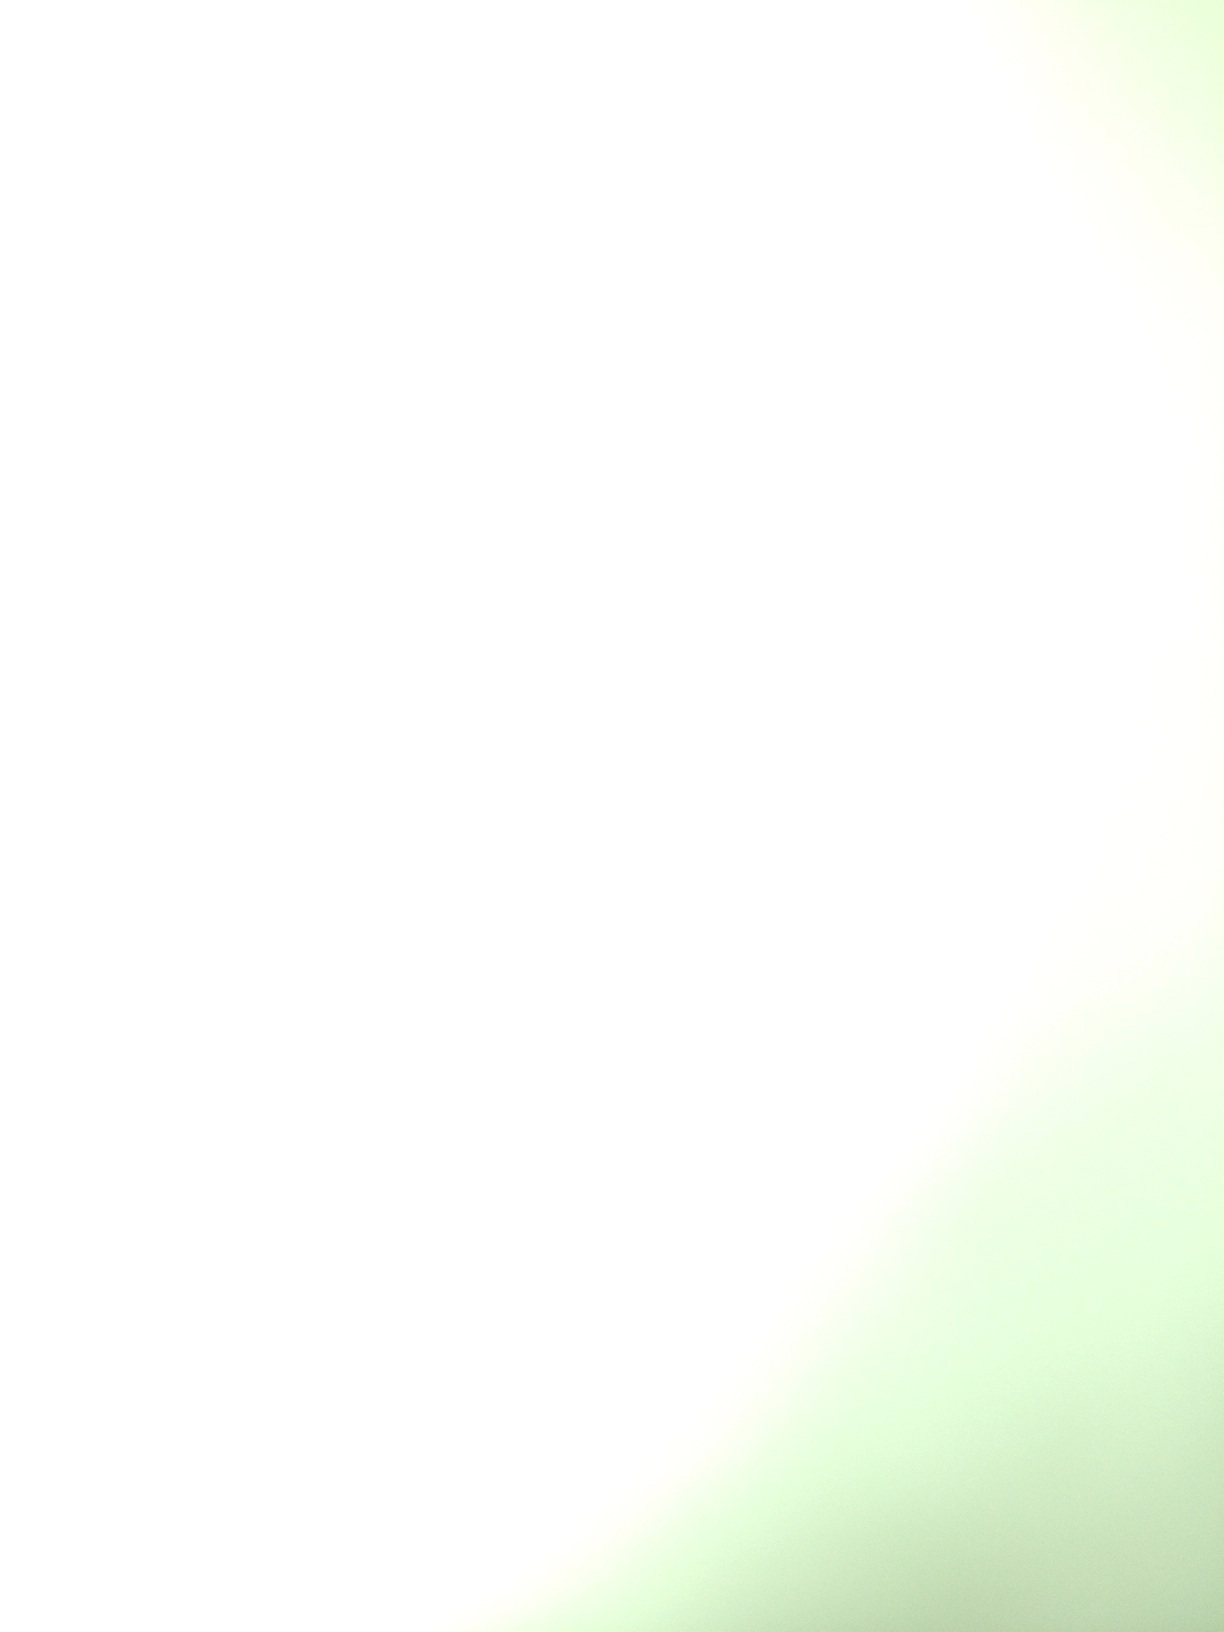Question: Is that?
Answer: unanswerable